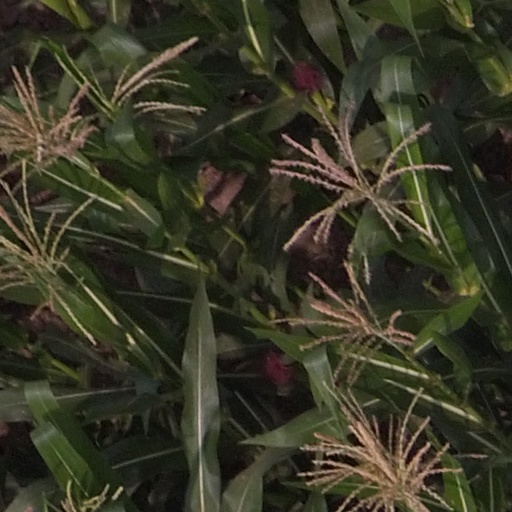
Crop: maize; corn